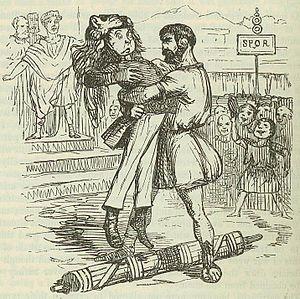
Cette page concerne l'année 473 av. J.-C. du calendrier julien proleptique.